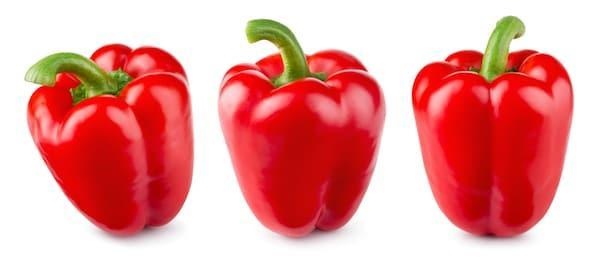
Label: capsicum